Wild Atlantic Way

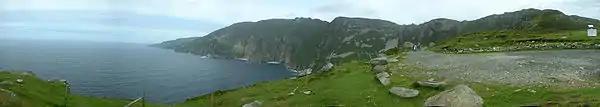
Slieve League, on the south-west coast of County Donegal in Ulster

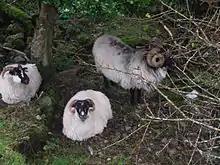
Sheep in a paddock by the Great Western Greenway near Mulranny. November 2014

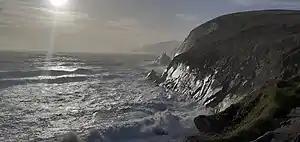
Cliffs in West County Kerry

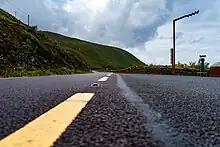
"Mountain Stage Viewpoint", Kerry Mountain

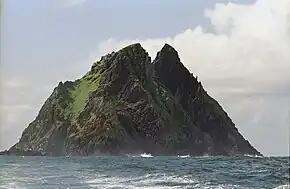
View of Skellig Michael, off the coast of south County Kerry

The Wild Atlantic Way has had a significant impact on tourism in the Republic of Ireland, attracting millions of visitors from around the world. It has also provided a boost to local economies, particularly in rural areas where tourism is a key industry. The route has been widely recognized for its role in promoting sustainable tourism and preserving the natural and cultural heritage of the west coast of Ireland.